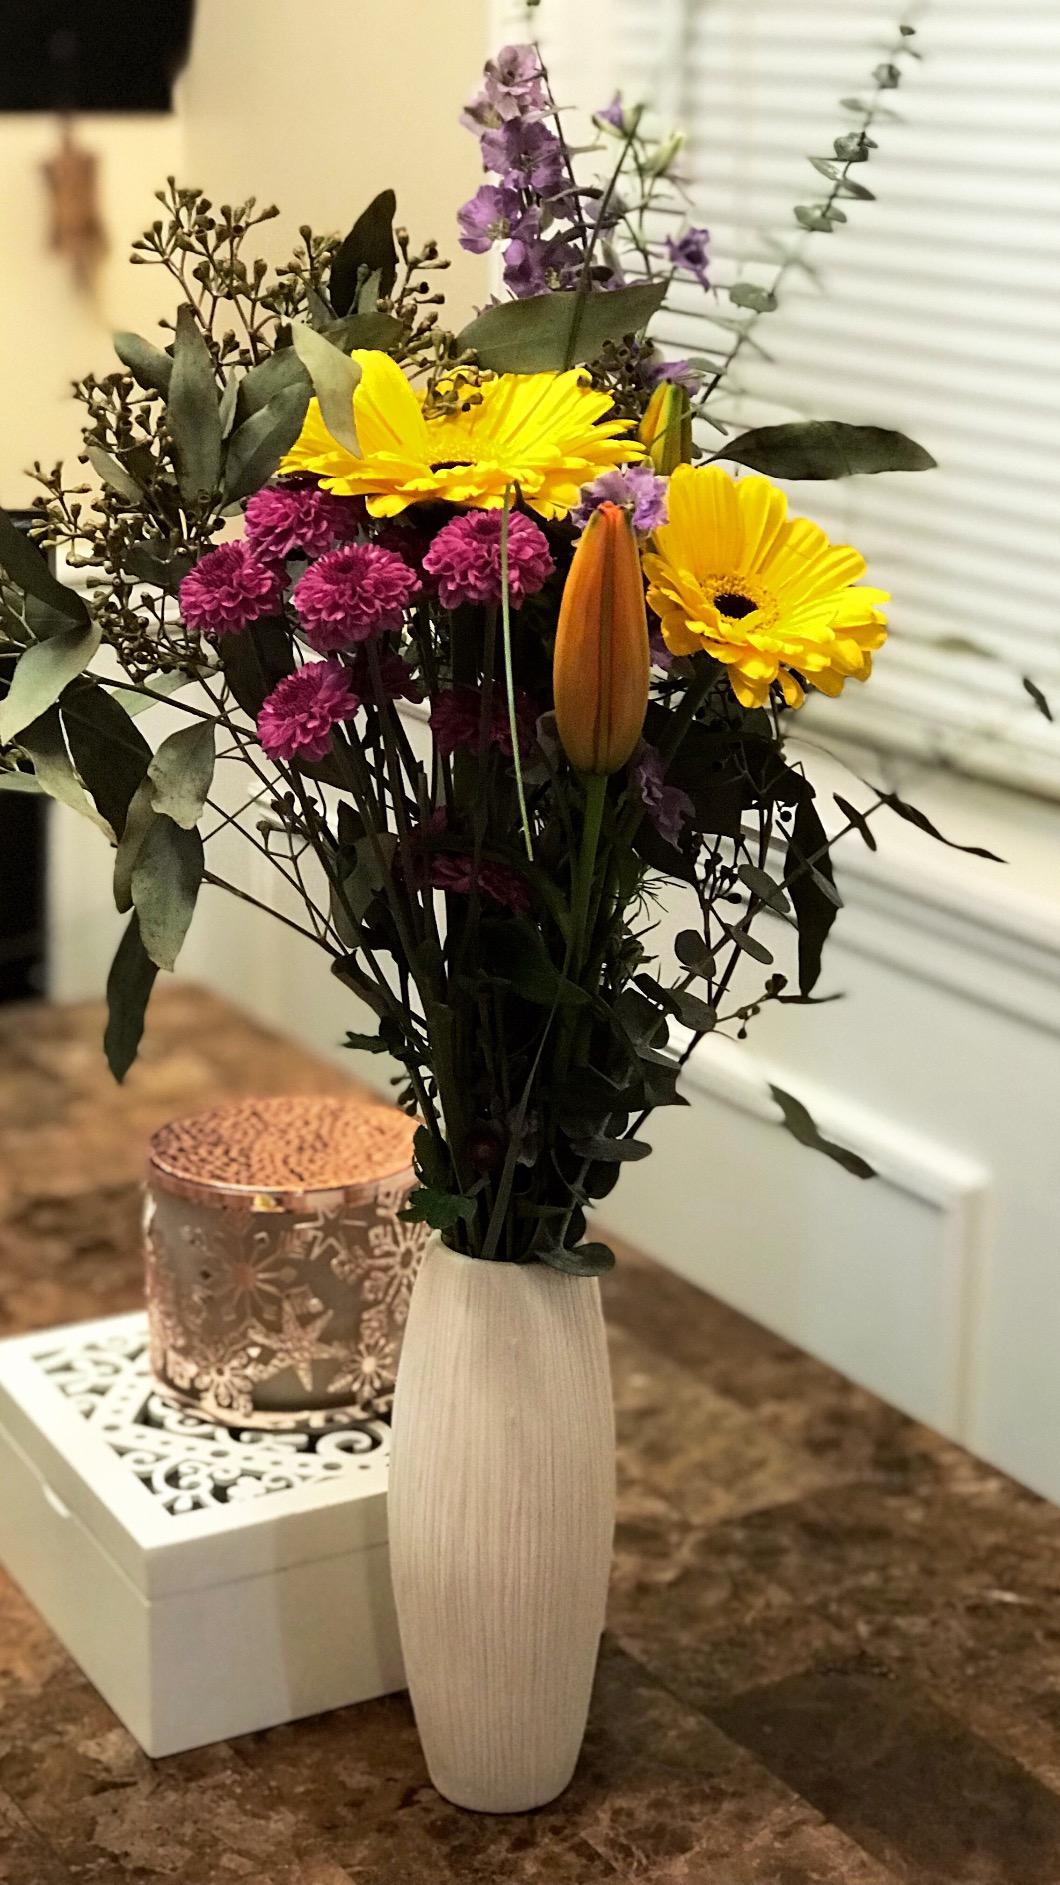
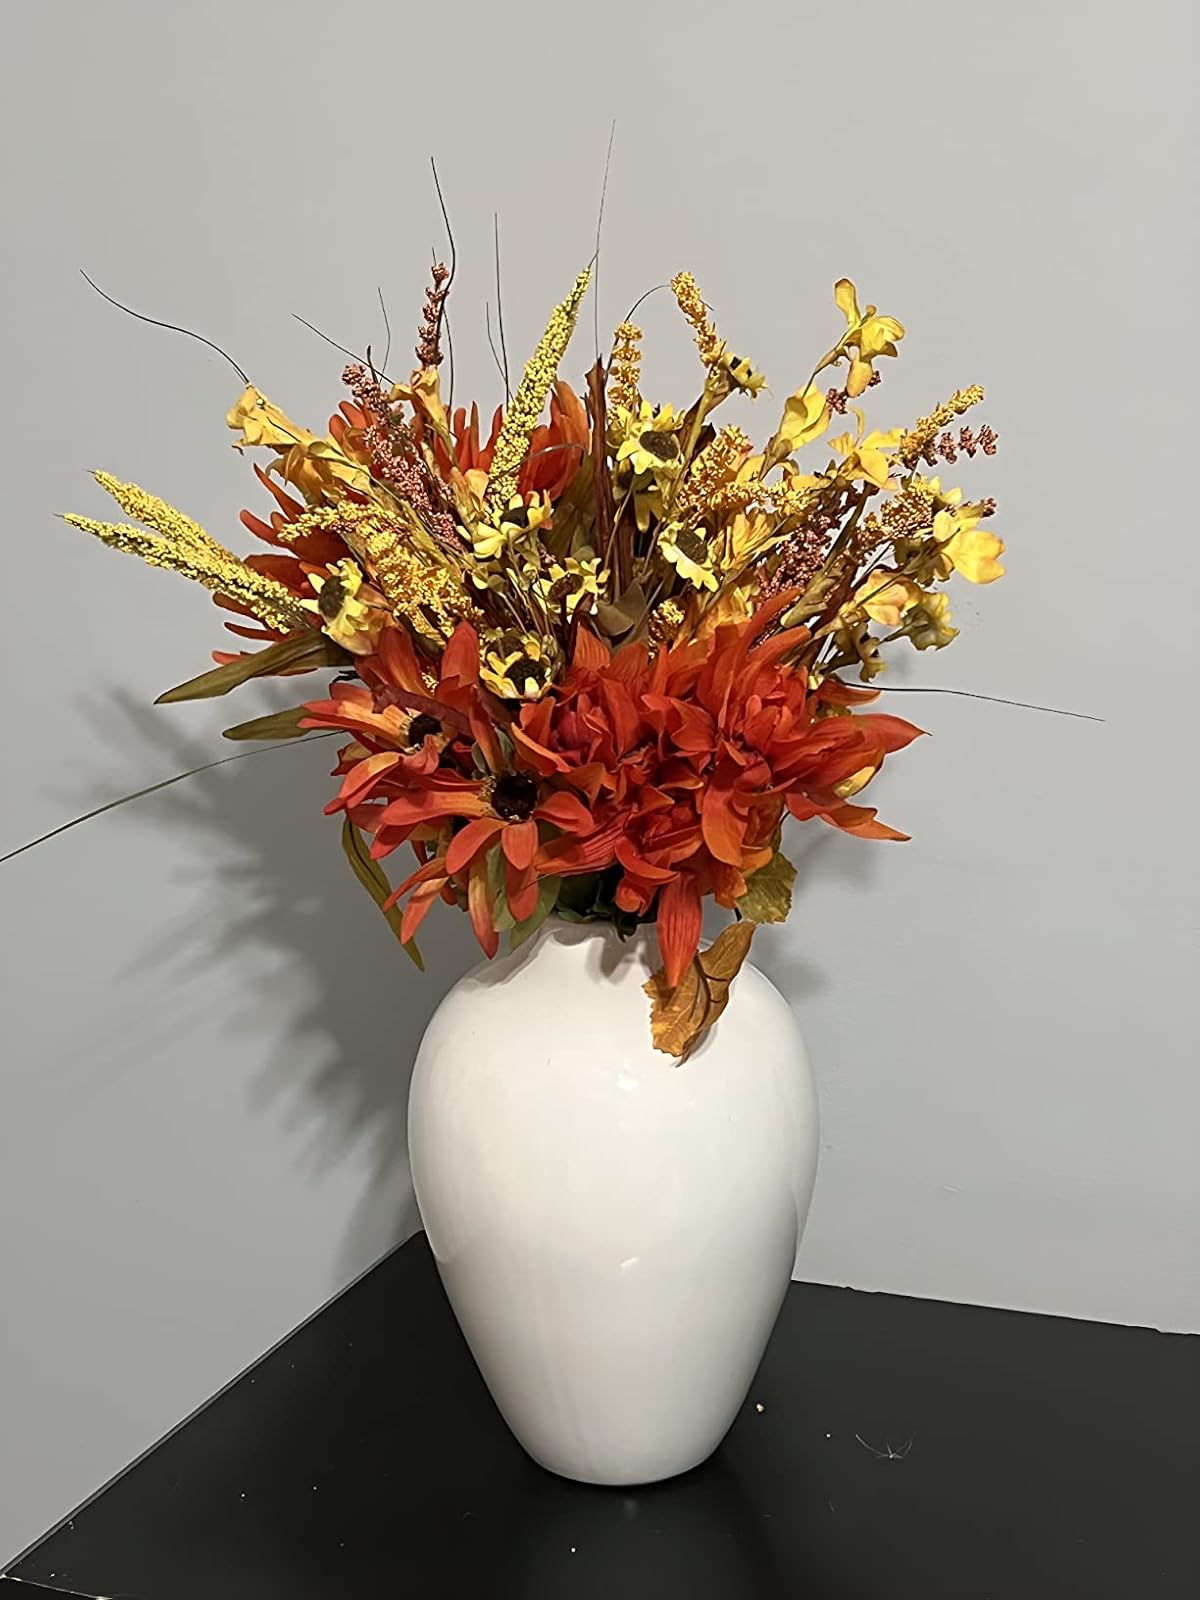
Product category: vase
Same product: no